Masjid Jamae

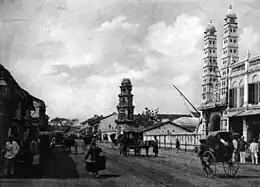
View of the mosque ca. 1900

Jamae Mosque was established by the Chulias, who were Tamil Muslims from the Coromandel Coast of South India. They came to Singapore mostly as traders and money changers and set up three mosques within a short time, with Jamae Mosque being the first. The other two are Al-Abrar Mosque and Nagore Durgha, both of which are on Telok Ayer Street. A mosque was initially set up on South Bridge Road around 1826 under the leadership of Ansar Saib, and the current Jamae Mosque was then constructed on the site between 1830 and 1835.